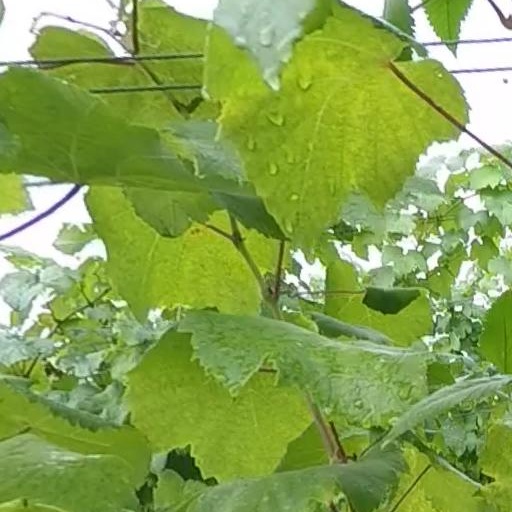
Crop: grape